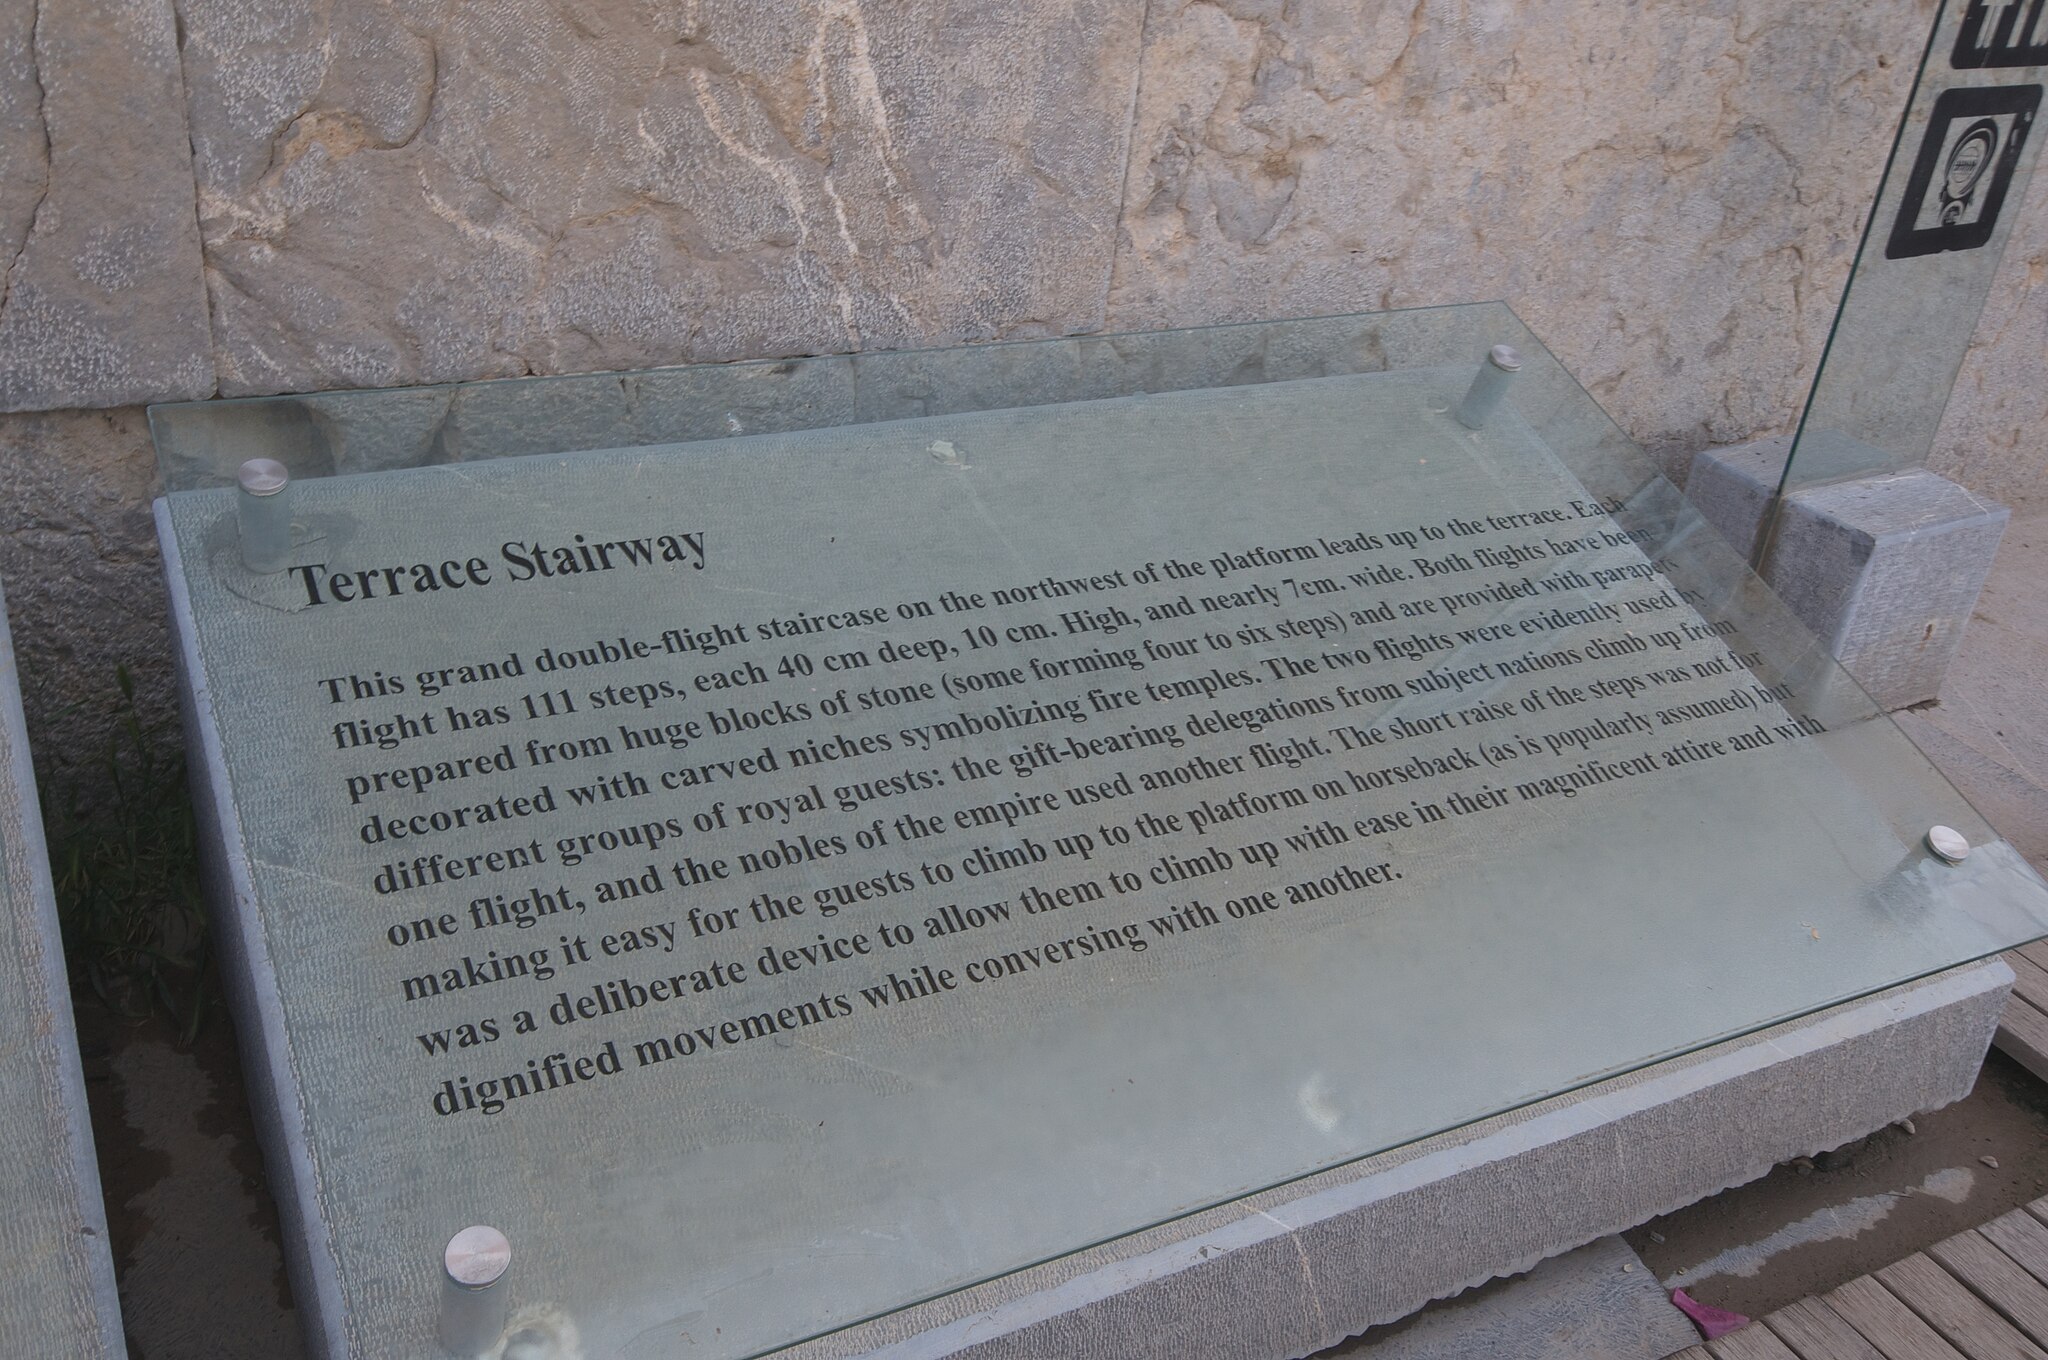
Title: Great Staircase Explained (4669631297)
Description: I was partly right . . . The pyramidal objects at the edge of the bottom stairs depicted Zoroastrian fire temples!
Date: 2010-04-19 09:52
Categories: Taken with Nikon D300, Flickr images reviewed by File Upload Bot (Magnus Manske), Terrace Stairway of Persepolis